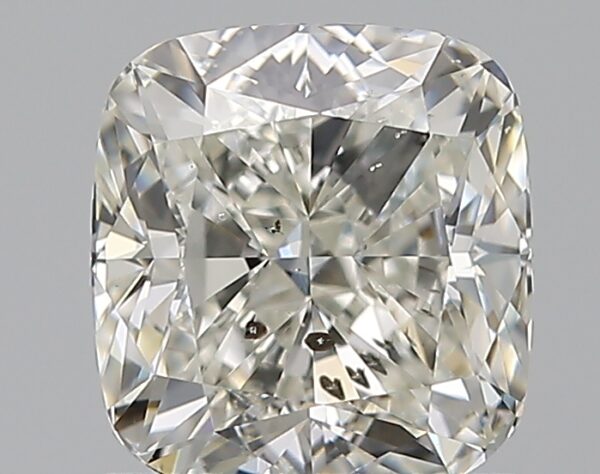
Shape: cushion
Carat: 1.5
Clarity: SI2
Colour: I
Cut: EX
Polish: EX
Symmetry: VG
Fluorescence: F
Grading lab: GIA
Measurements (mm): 6.52 x 6.15 x 4.27